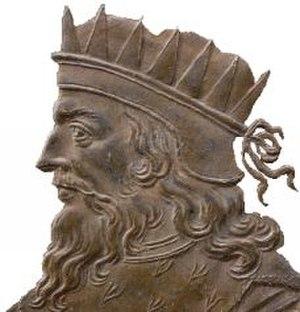
Une fée est un être légendaire, généralement décrit comme anthropomorphe et féminin, d'une grande beauté, capable de conférer des dons aux nouveau-nés, de voler dans les airs, de lancer des sorts et d'influencer le futur. L'idée que l'Homme se fait des fées varie selon les cultures et les pays : revenantes, anges déchus, élémentaires ou même humaines, minuscules ou immenses, toutes sont étroitement liées aux forces de la nature et au concept de monde parallèle. La Befana, la Dame blanche, les sirènes, les nymphes, Morgane, Viviane et une grande variété d'êtres et de créatures généralement féminines peuvent être considérés comme des « fées ». Les Anglo-Saxons utilisent le nom « fairies » pour désigner les fées, mais également toutes les petites créatures anthropomorphes du folklore païen telles que les lutins, les nains et les elfes.